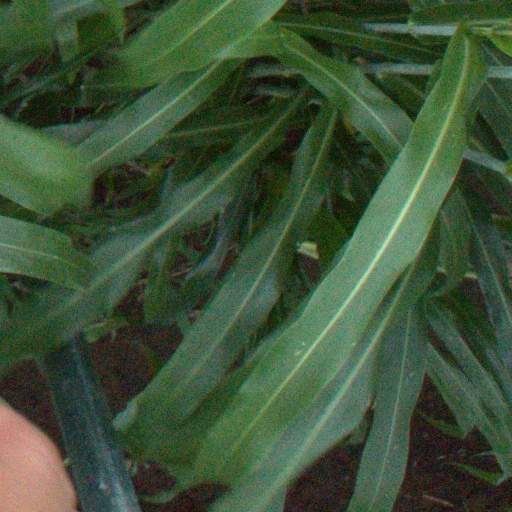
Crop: sorghum